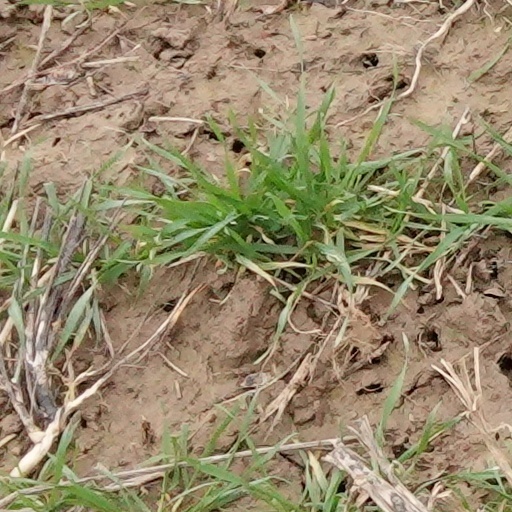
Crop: wheat